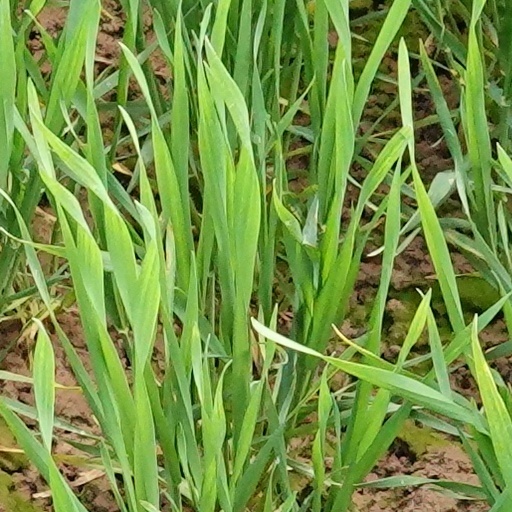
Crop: wheat